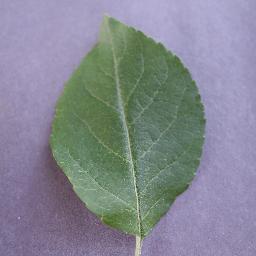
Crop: apple
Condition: healthy